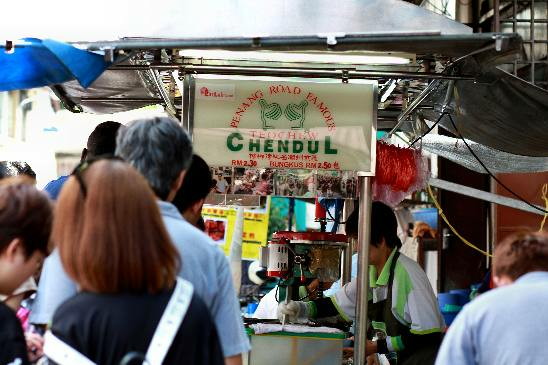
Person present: Yes